Cold Lasagne Hate Myself 1999

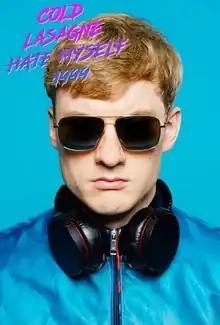
Promotional poster

Cold Lasagne Hate Myself 1999 is a stand-up show by the British comedian James Acaster. It was toured across the United Kingdom in 2018 and 2019 and recorded as a stand-up special for release on DICE in 2020 and Vimeo in 2021.